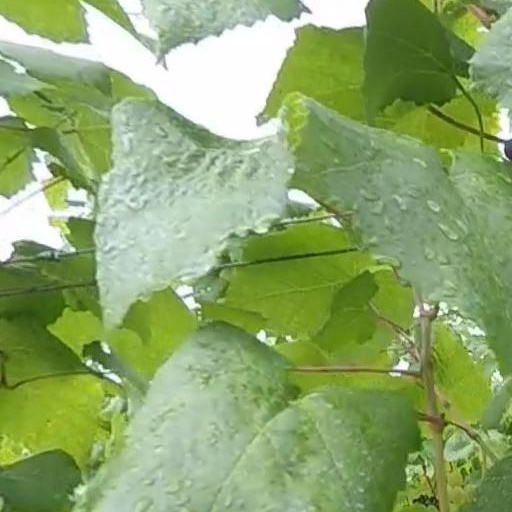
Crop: grape